West Coast Railways

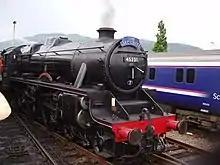
45231 "The Sherwood Forester" at after hauling "The Jacobite" from ; this is a regular service run by West Coast Railways from early May till late October.

On 8 May 2015, Network Rail lifted the track access ban off the company. This meant that the company could continue its scheduled tours for the coming months including the first of the Jacobite railtours.